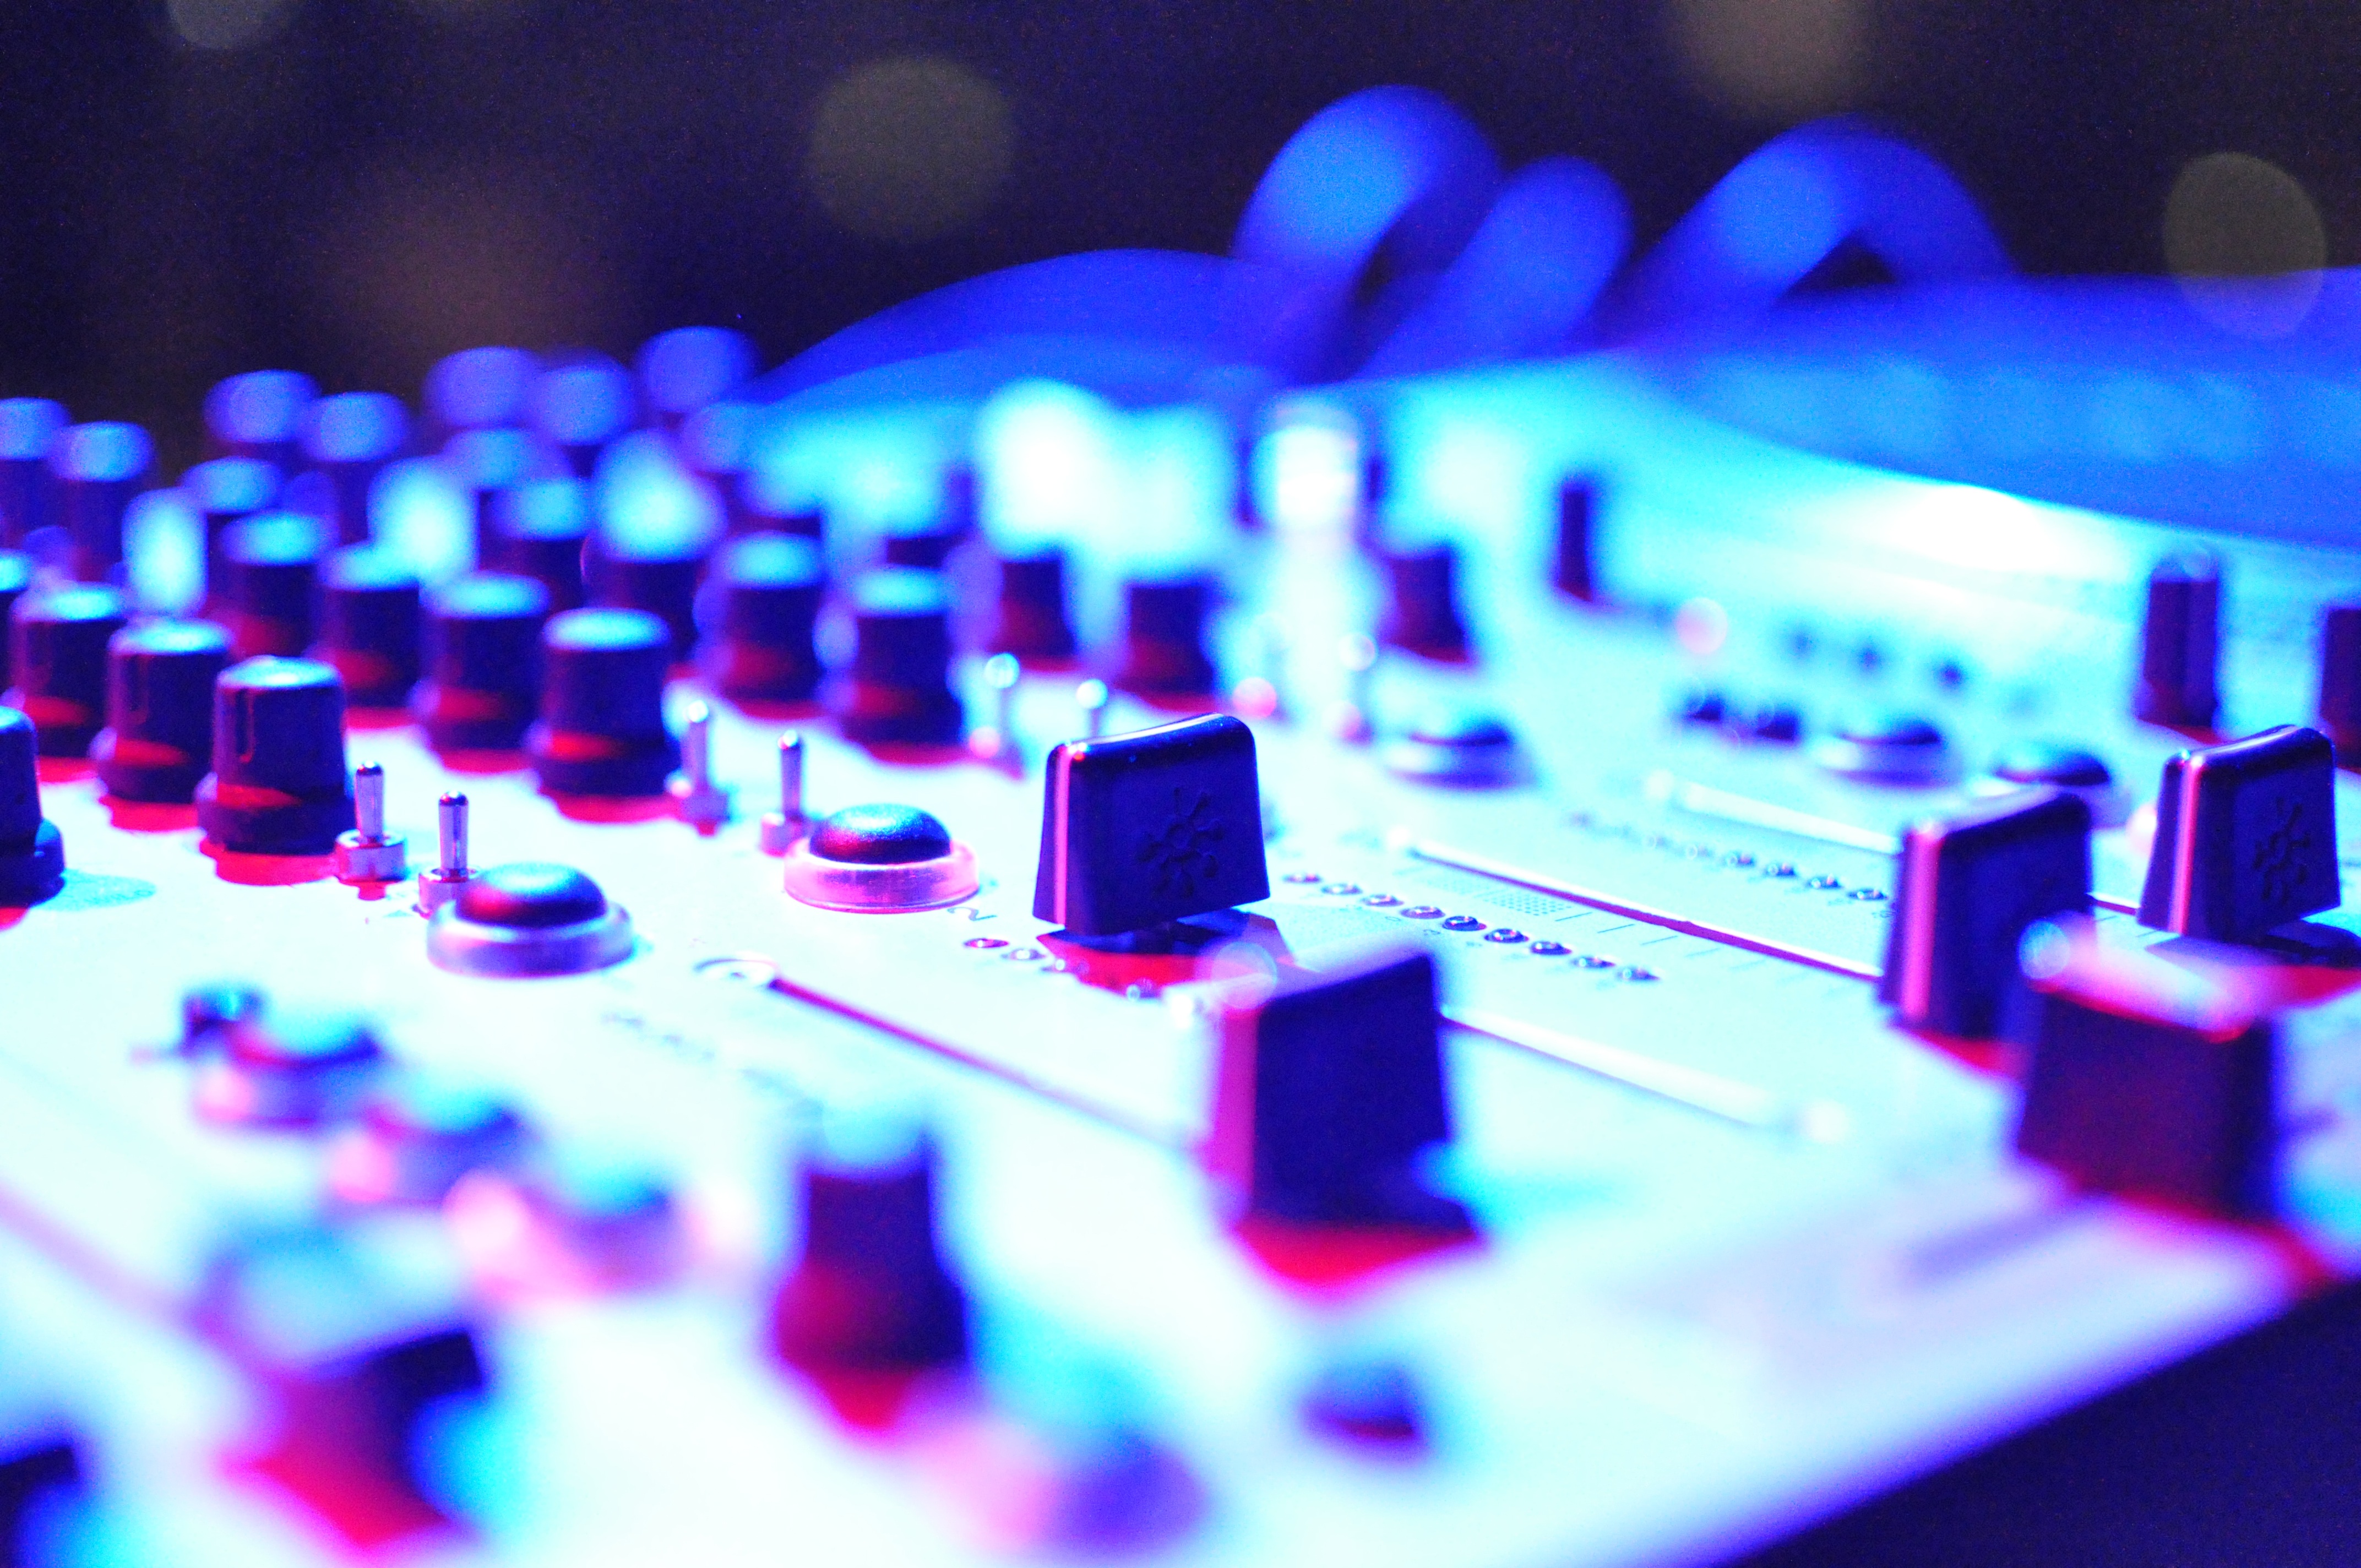
music, light, blue, stage, shape, disco